Phoenix Goodyear Airport

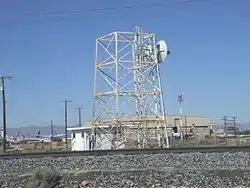
Old World War II Radar Tower was built in 1941 and located in the Phoenix Goodyear Airport (formerly Goodyear Municipal Airport). The airport was used as a naval air facility during World War II.

Following the closure of NAS Litchfield Park in 1968, the Goodyear company discussed using it as its Aviation Products Division. The airport is not served by any airlines. Ultimately, the city of Phoenix purchased the airport as a general aviation reliever airport for Phoenix Sky Harbor International Airport. The airport is, however, a major keep and maintenance spot, and the aircraft of many airlines, both domestic and international, can be spotted there.